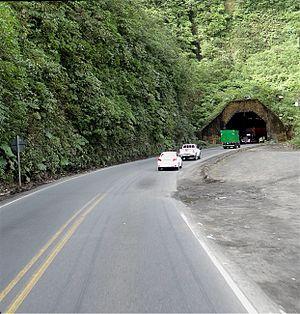
Entrée du tunnel routier Zurqui (coté San José) sur la route 32 dans le Parc national Braulio Carrillo, Costa Rica.